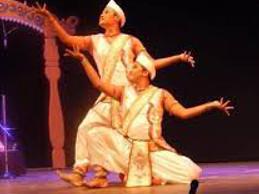
Dance form: sattriya